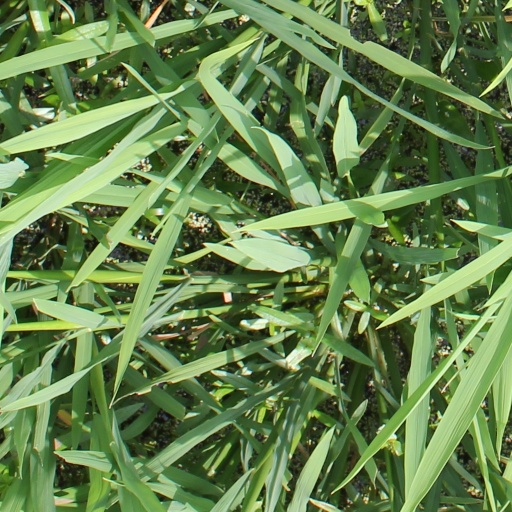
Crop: rice